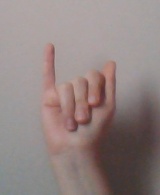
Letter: meem